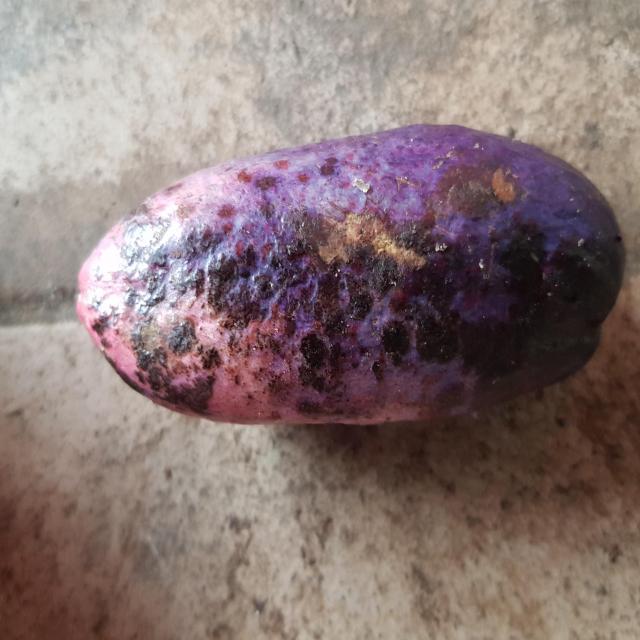
Plum grade: unripe